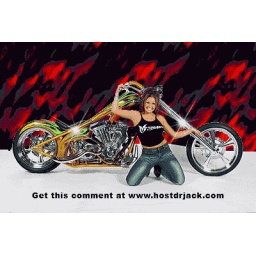
It a black and red fame in the back gound with a hot ass chopp bike with sliv, gold and greed fame